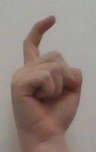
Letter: ra